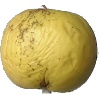
Label: Apple Golden 1